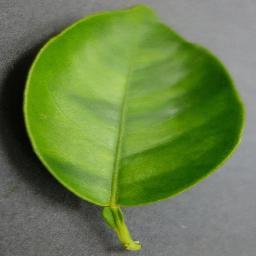
Label: Orange___Haunglongbing_(Citrus_greening)